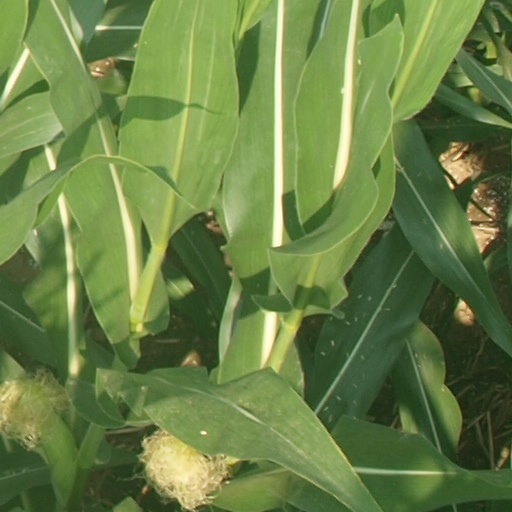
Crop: maize; corn